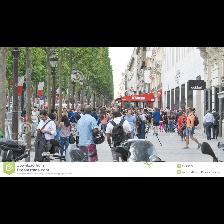
Label: Human